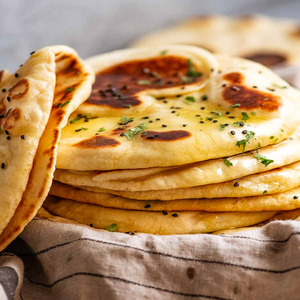
Dish: naan